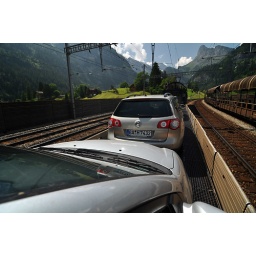
Riding in a car on a train through the Swiss Alps.